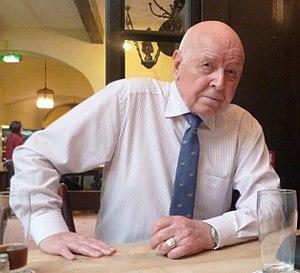
Rolf Steiner, né à Munich le 3 janvier 1933 est un mercenaire d'origine allemande, qui a participé à divers conflits en Afrique.